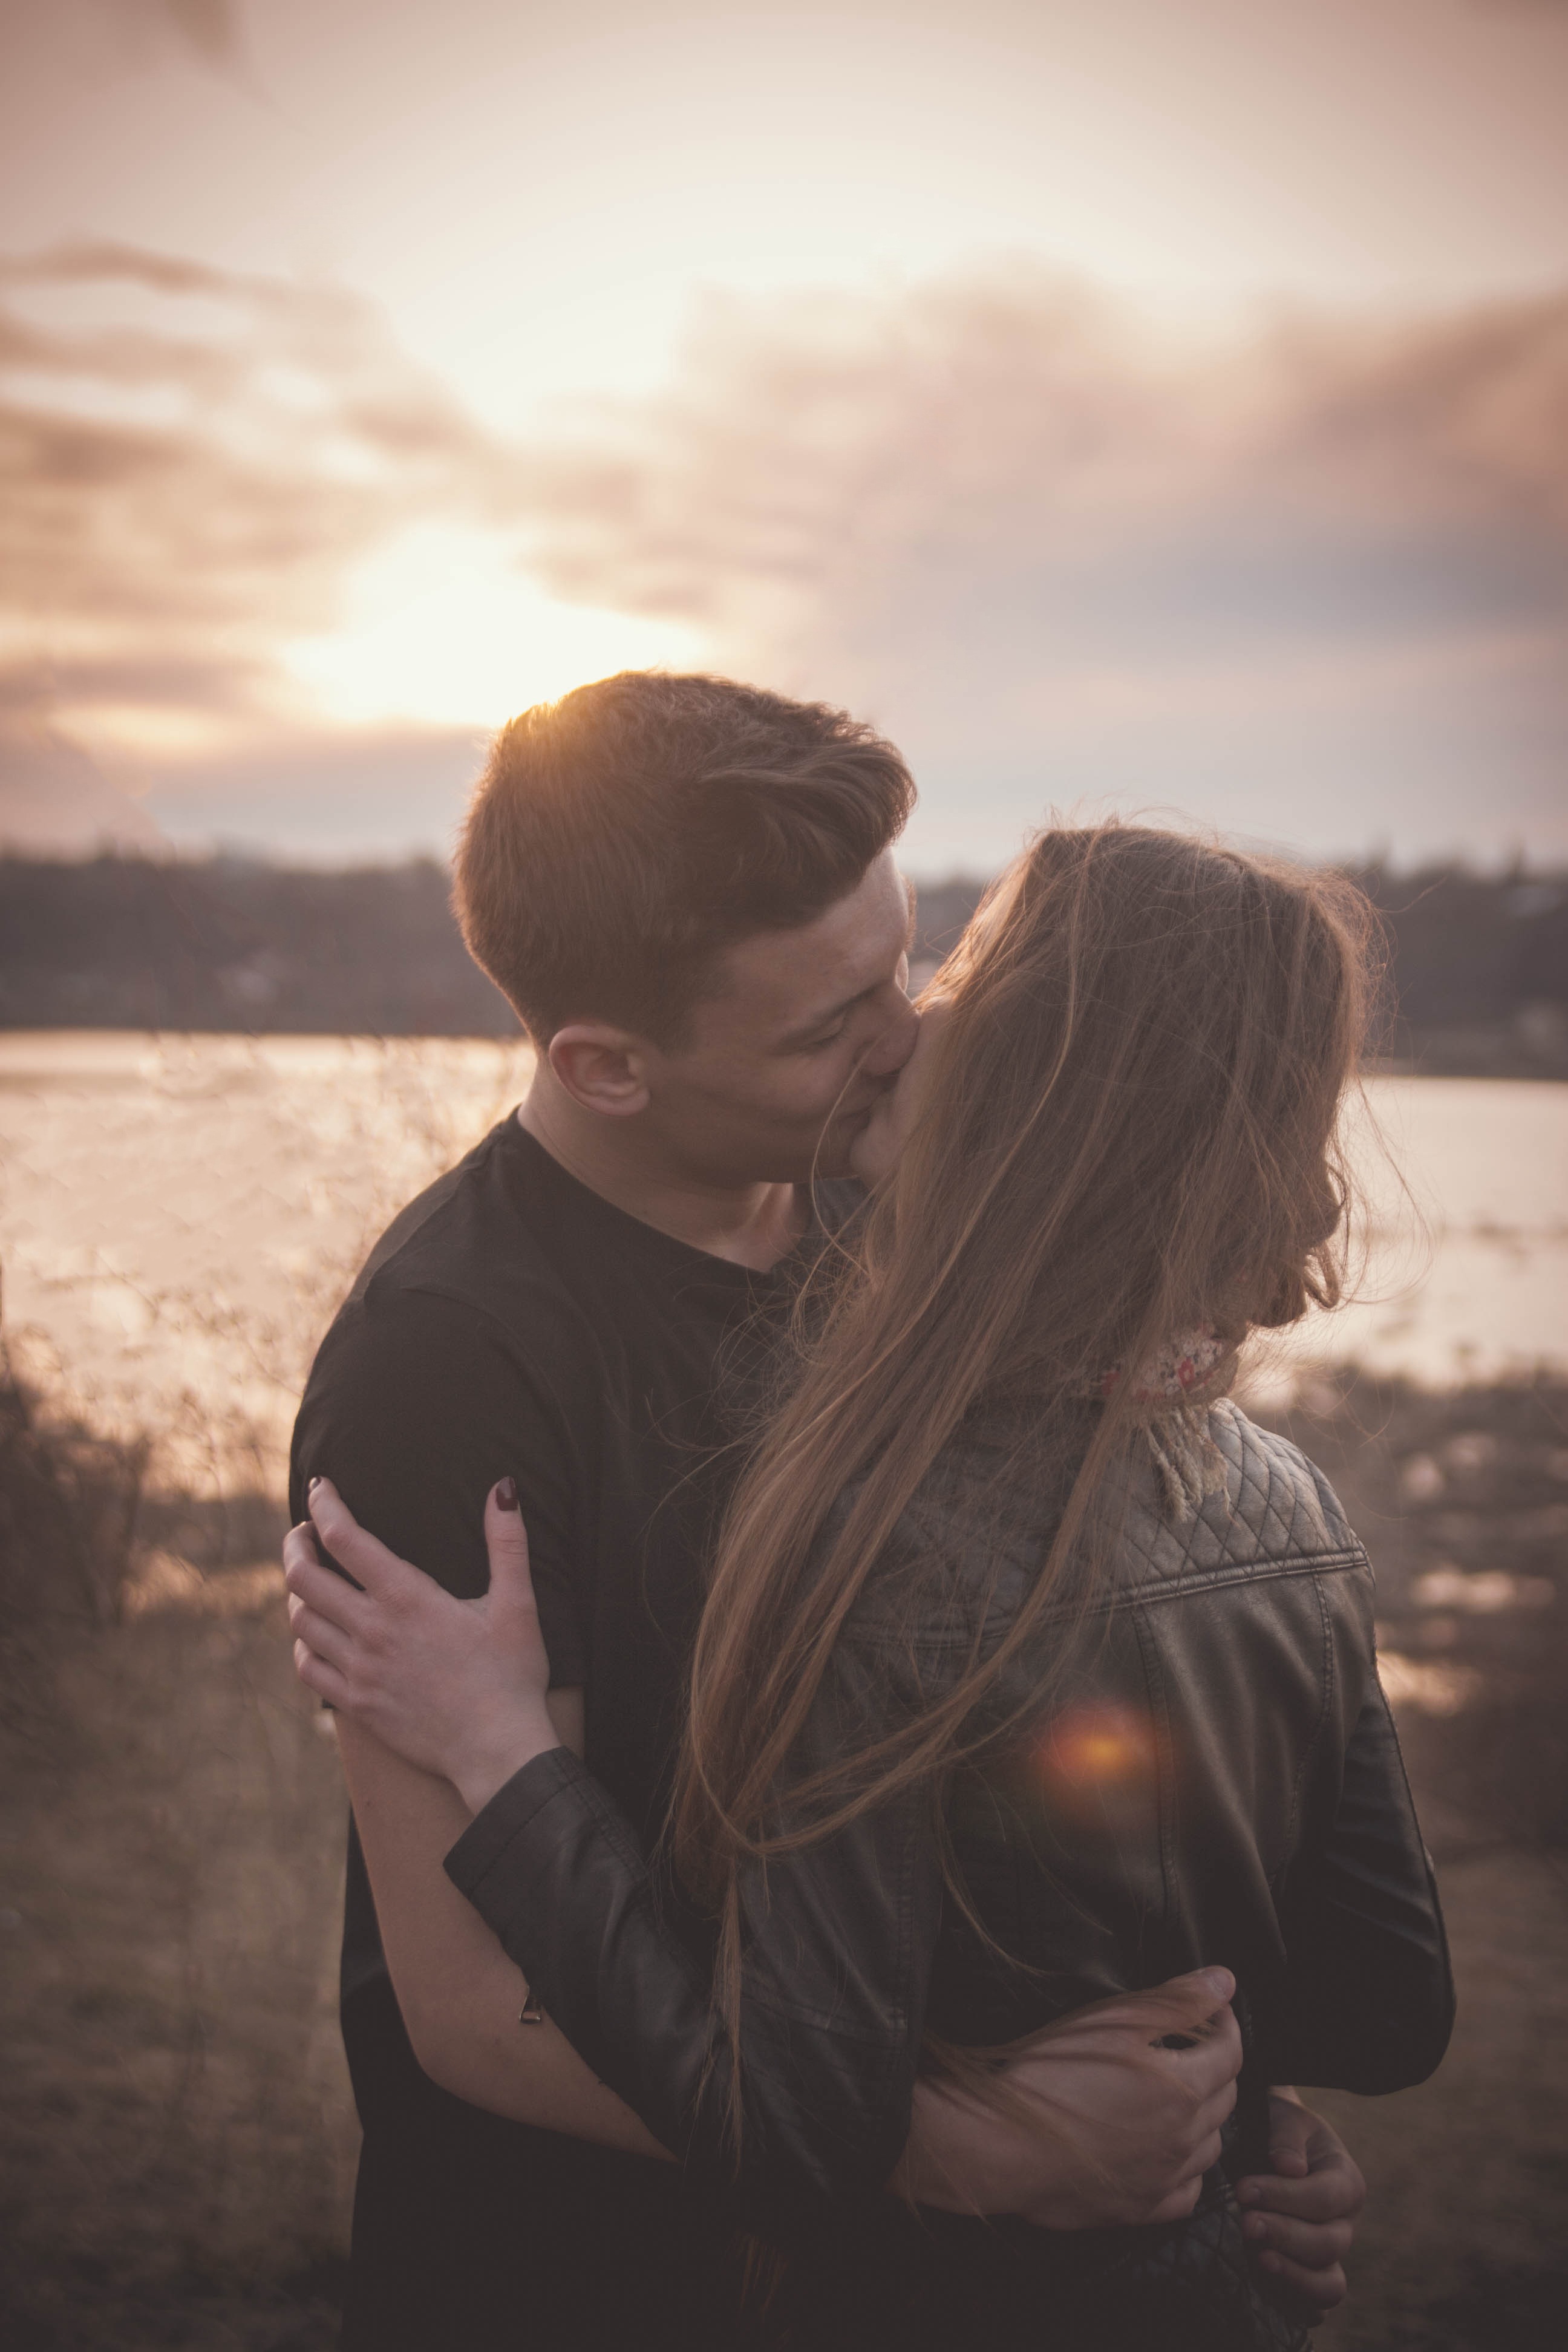
nature, person, woman, sunset, love, portrait, kiss, couple, romance, hug, in the evening, photograph, beauty, pair, emotion, interaction, portrait photography